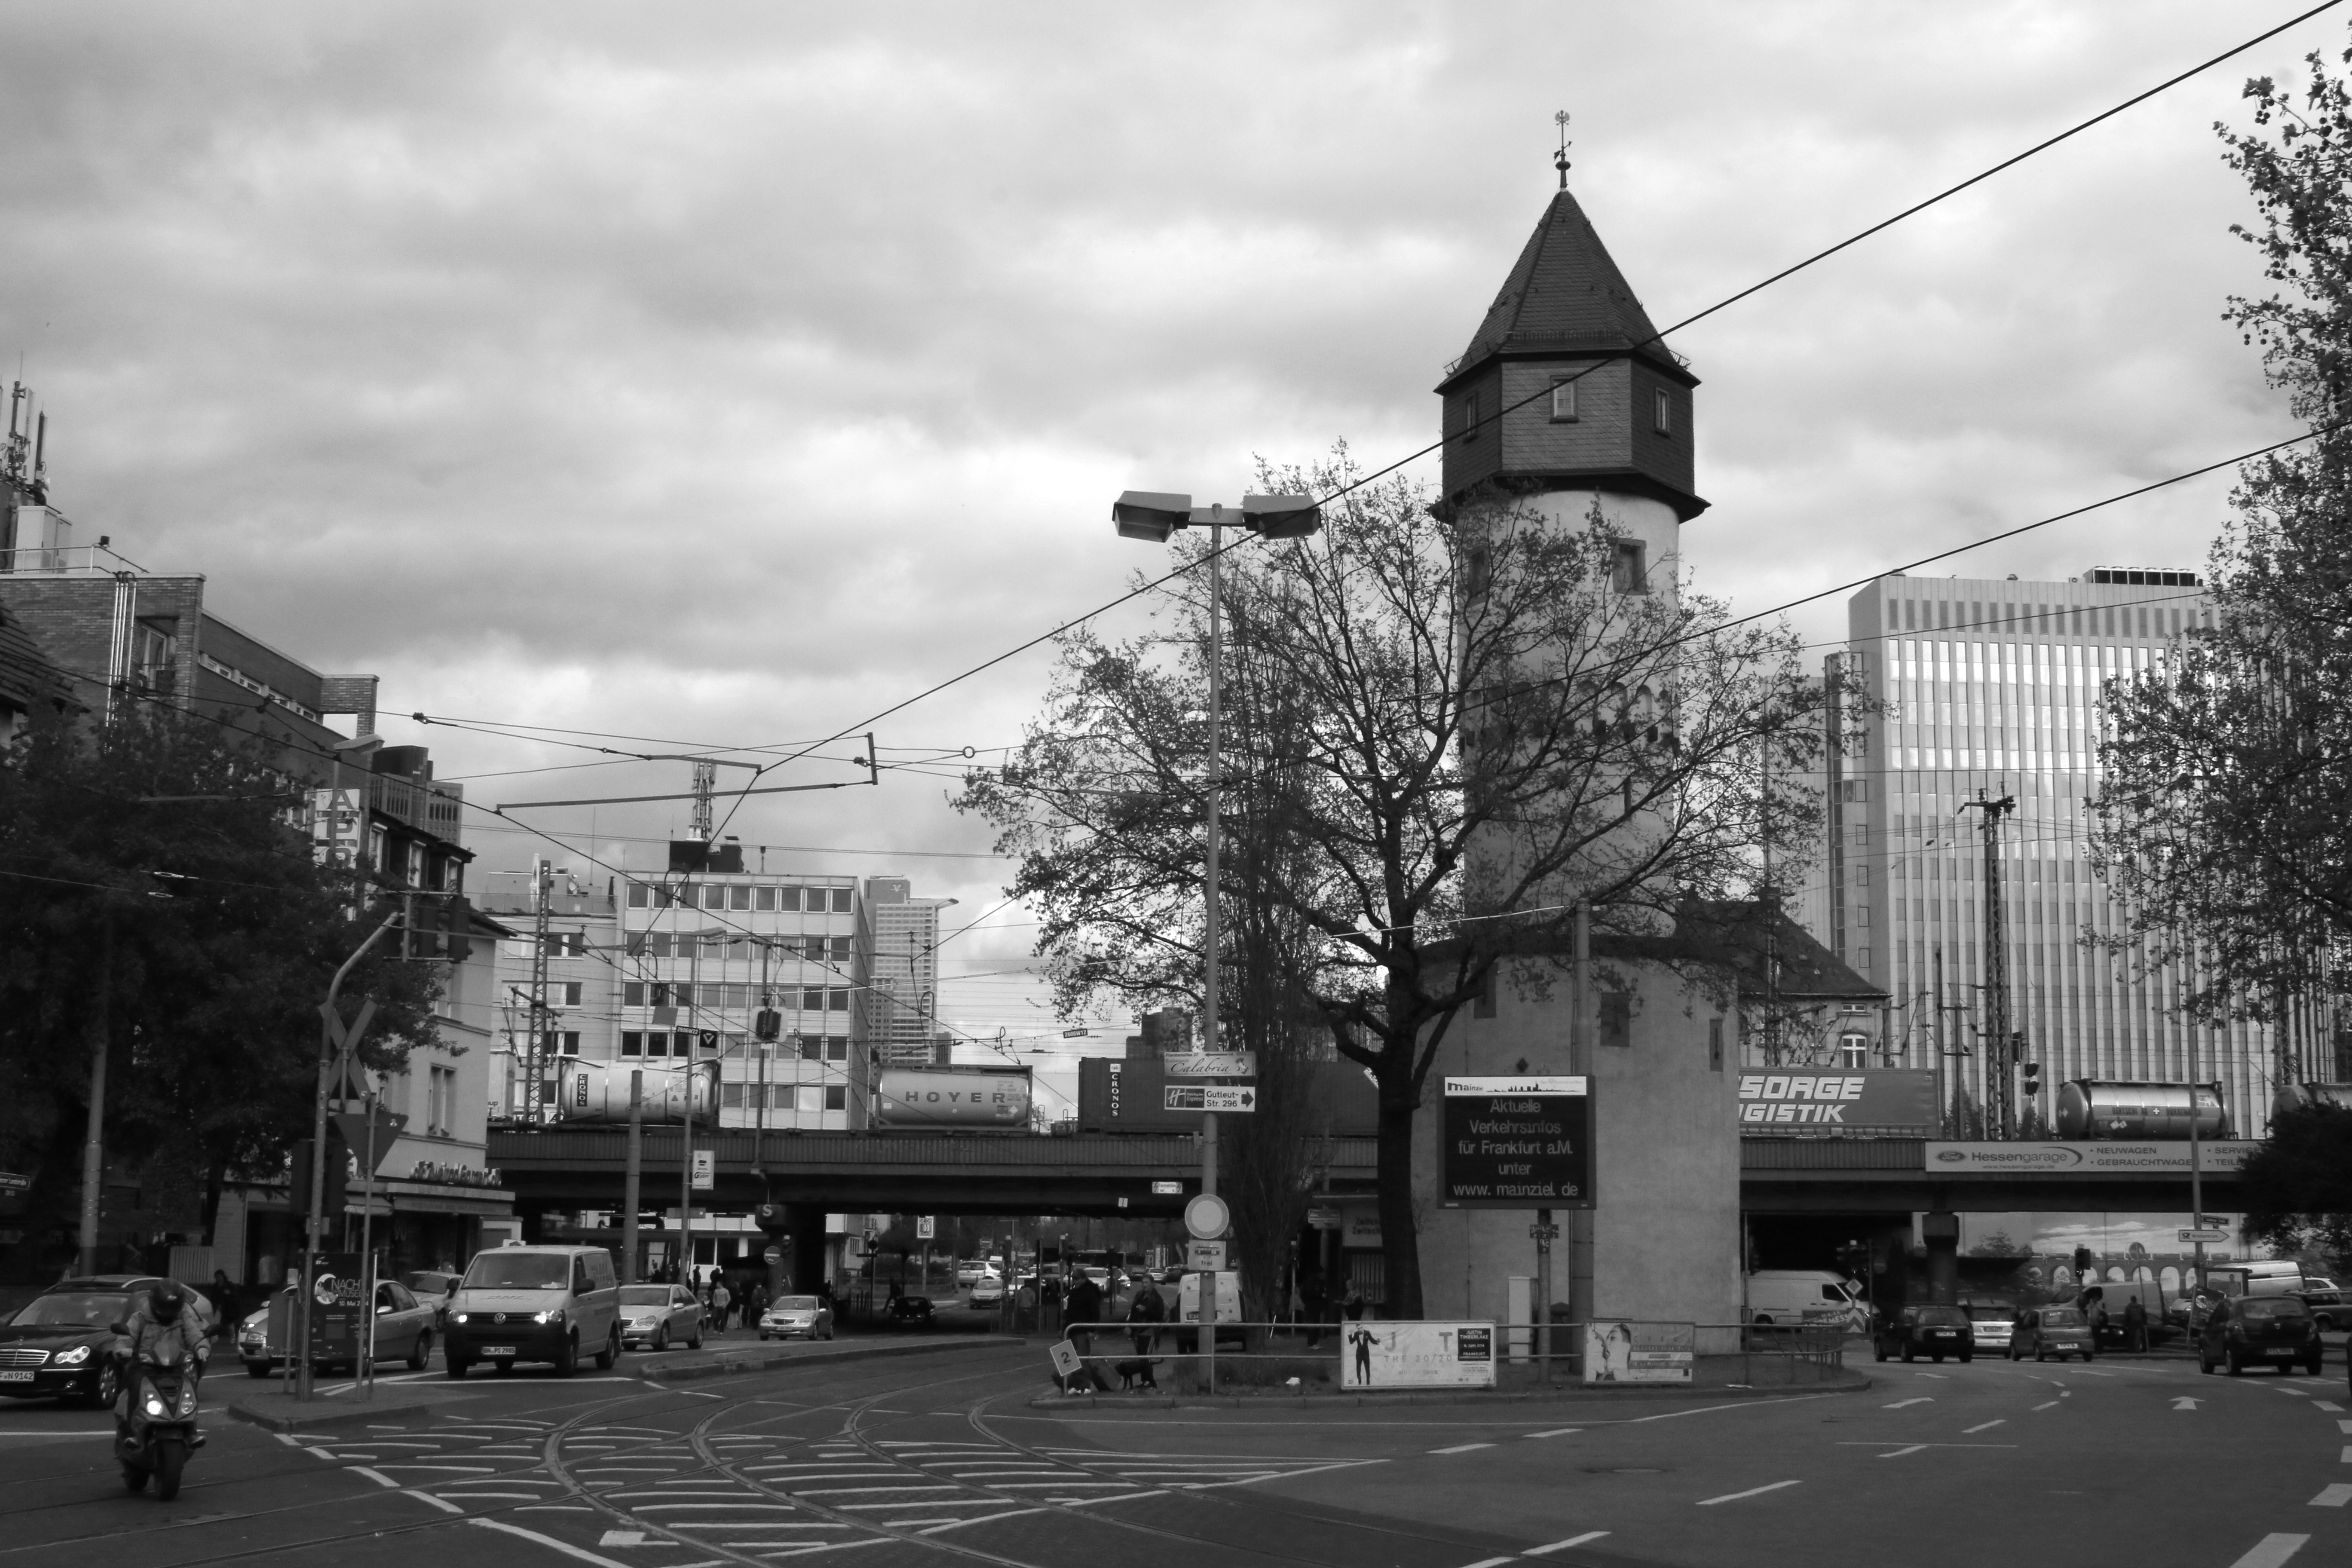
tree, black and white, architecture, road, skyline, street, town, city, cityscape, downtown, tower, landmark, monochrome, bw, blackandwhite, blackwhite, infrastructure, germany, alemania, allemagne, sw, schwarzweiss, town square, schwarzweis, shape, frankfurtmain, germania, frankfurt, schwarzweissfotografie, schwarzweisfotografie, metropolis, neighbourhood, urban area, monochrome photography, residential area, human settlement